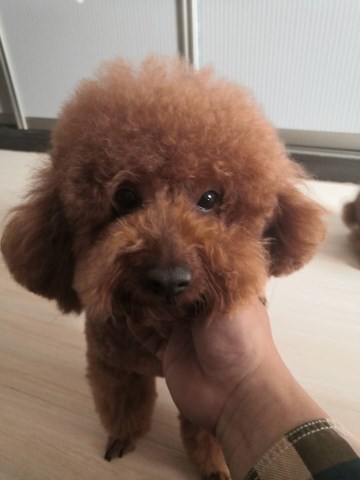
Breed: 2925-n000114-toy_poodle